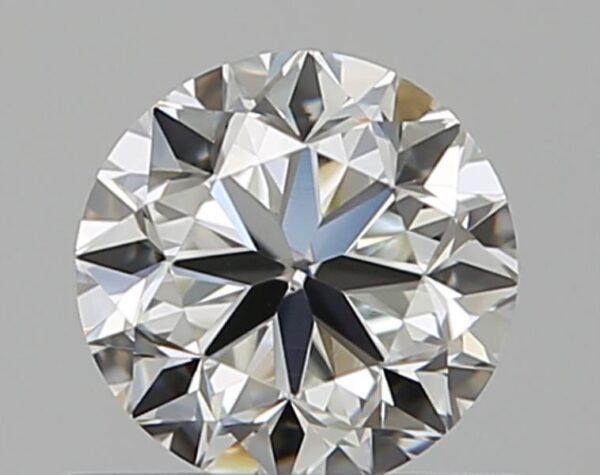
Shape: round
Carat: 0.5
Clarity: VS1
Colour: I
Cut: GD
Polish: EX
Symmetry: VG
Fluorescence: N
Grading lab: GIA
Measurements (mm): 4.85 x 4.92 x 3.19